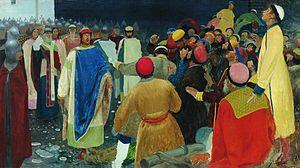
Les volkhves sont des magiciens du monde slave pré-chrétien. Les volkhves sont supposés posséder des pouvoirs surnaturels, en particulier la capacité à prédire l'avenir. La première référence littéraire à un volkhve se trouve dans la Chronique des temps passés et remonte à 912 ; là, le prêtre-devin prédit la mort du prince Oleg.